Hands over the City

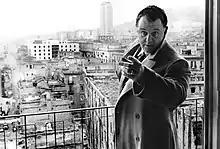
Rod Steiger in a stillframe from the movie

The film won the Golden Lion award at the 1963 Venice Film Festival.